Organic beans

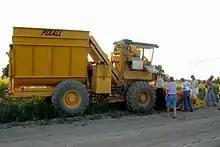
Snap bean harvester

Organic beans are produced and processed without the use of synthetic fertilizers and pesticides. In 2008, over of cropland were certified organic in the United States. Dry beans, snap beans, and soybeans were grown on , , and , respectively.